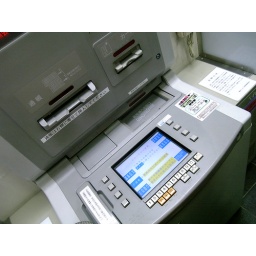
The ATM machine I use most often - located in the local post office